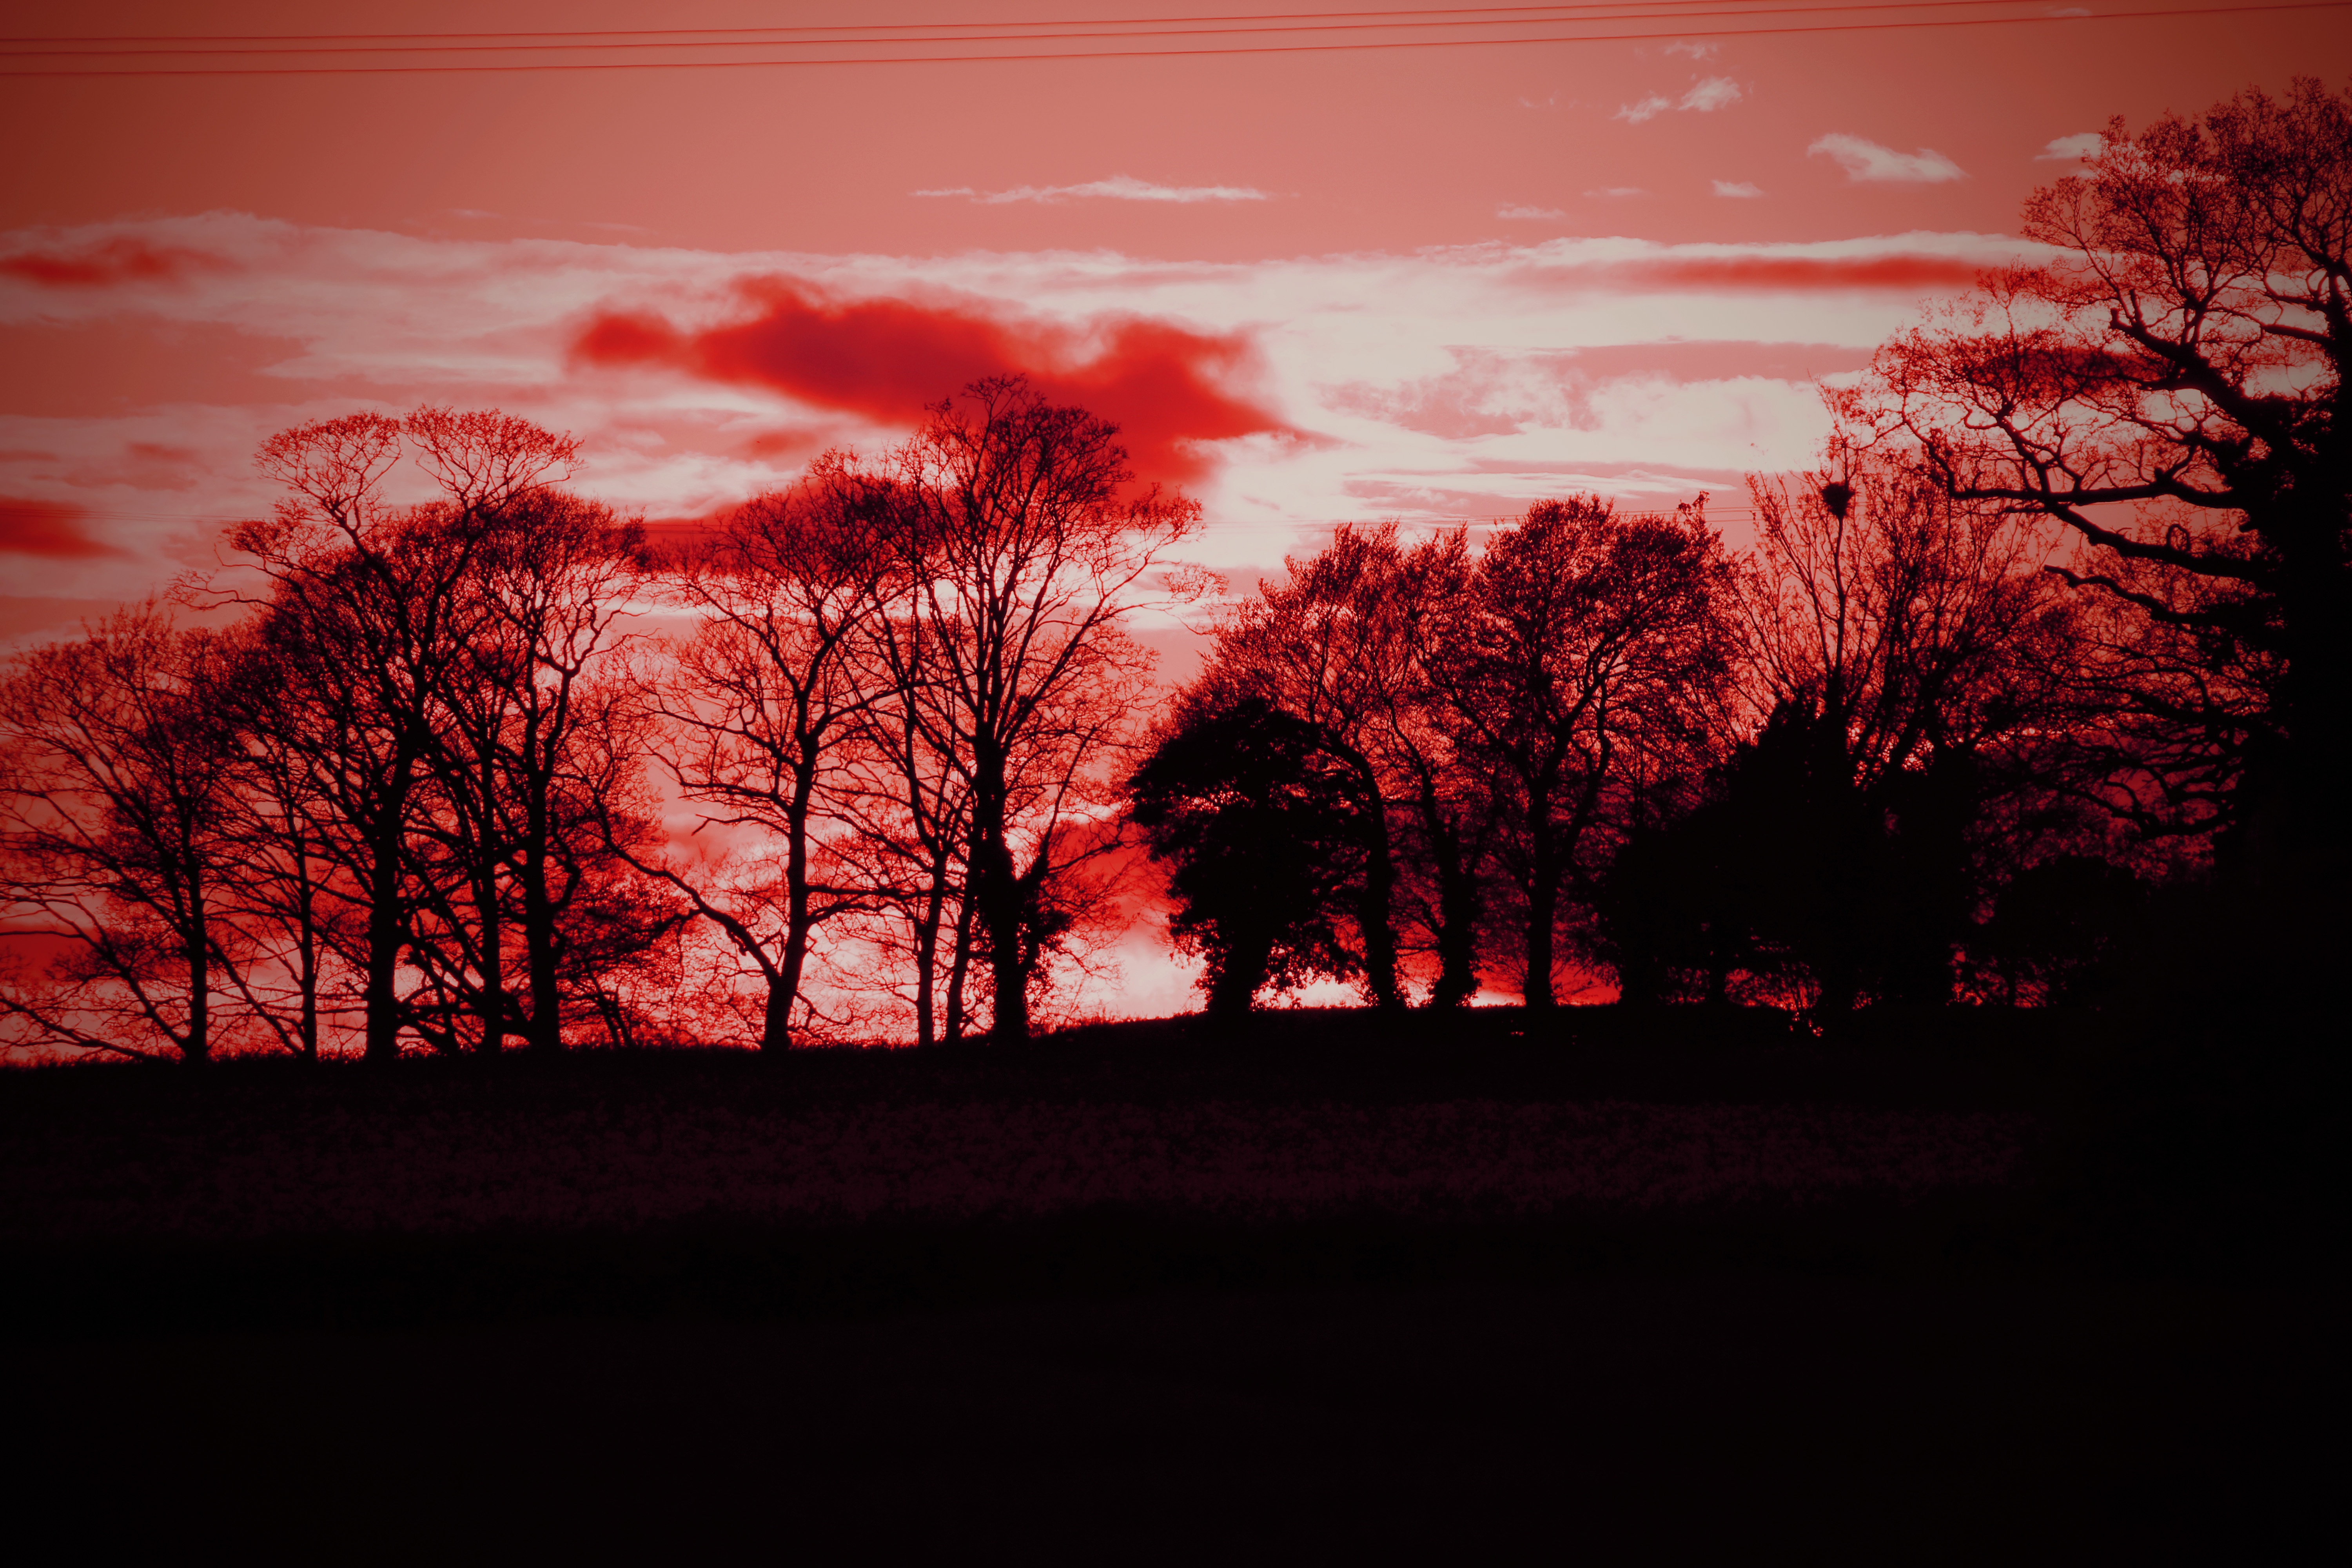
landscape, tree, nature, outdoor, silhouette, cloud, plant, sky, sunrise, sunset, sunlight, morning, leaf, flower, dawn, atmosphere, dusk, environment, evening, red, natural, autumn, scenery, weather, darkness, season, clouds, red sky, dragon cloud, red sky at morning